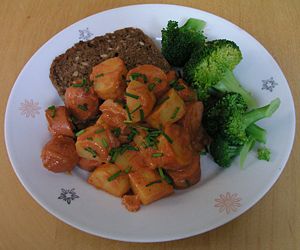
Svensk pølseret
Svensk pølseret pyntet med purløg og med rugbrød og broccoli som tilbehør.
Den danske ret svensk pølseret, her serveret med en skive rugbrød og kogt broccoli. Pølseretten indeholder kogte kartofler, pølser, fløde og mælk, tomatkoncentrat, løg og paprikapulver.
Svensk pølseret er en kendt dansk gryderet. Den består normalt af kartoffel- og pølsestykker i en sovs af tomatpuré, løg, paprikapulver, fløde og mælk.